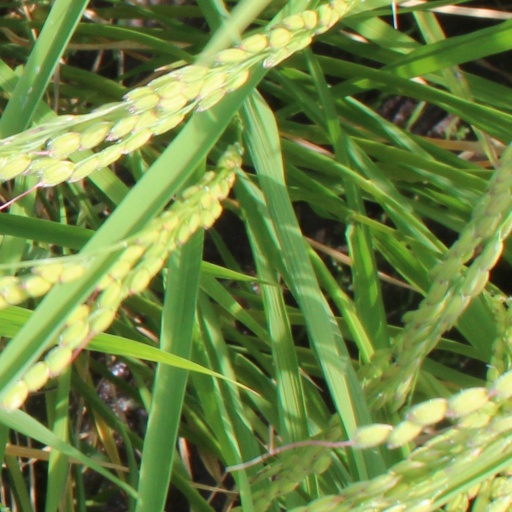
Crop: rice